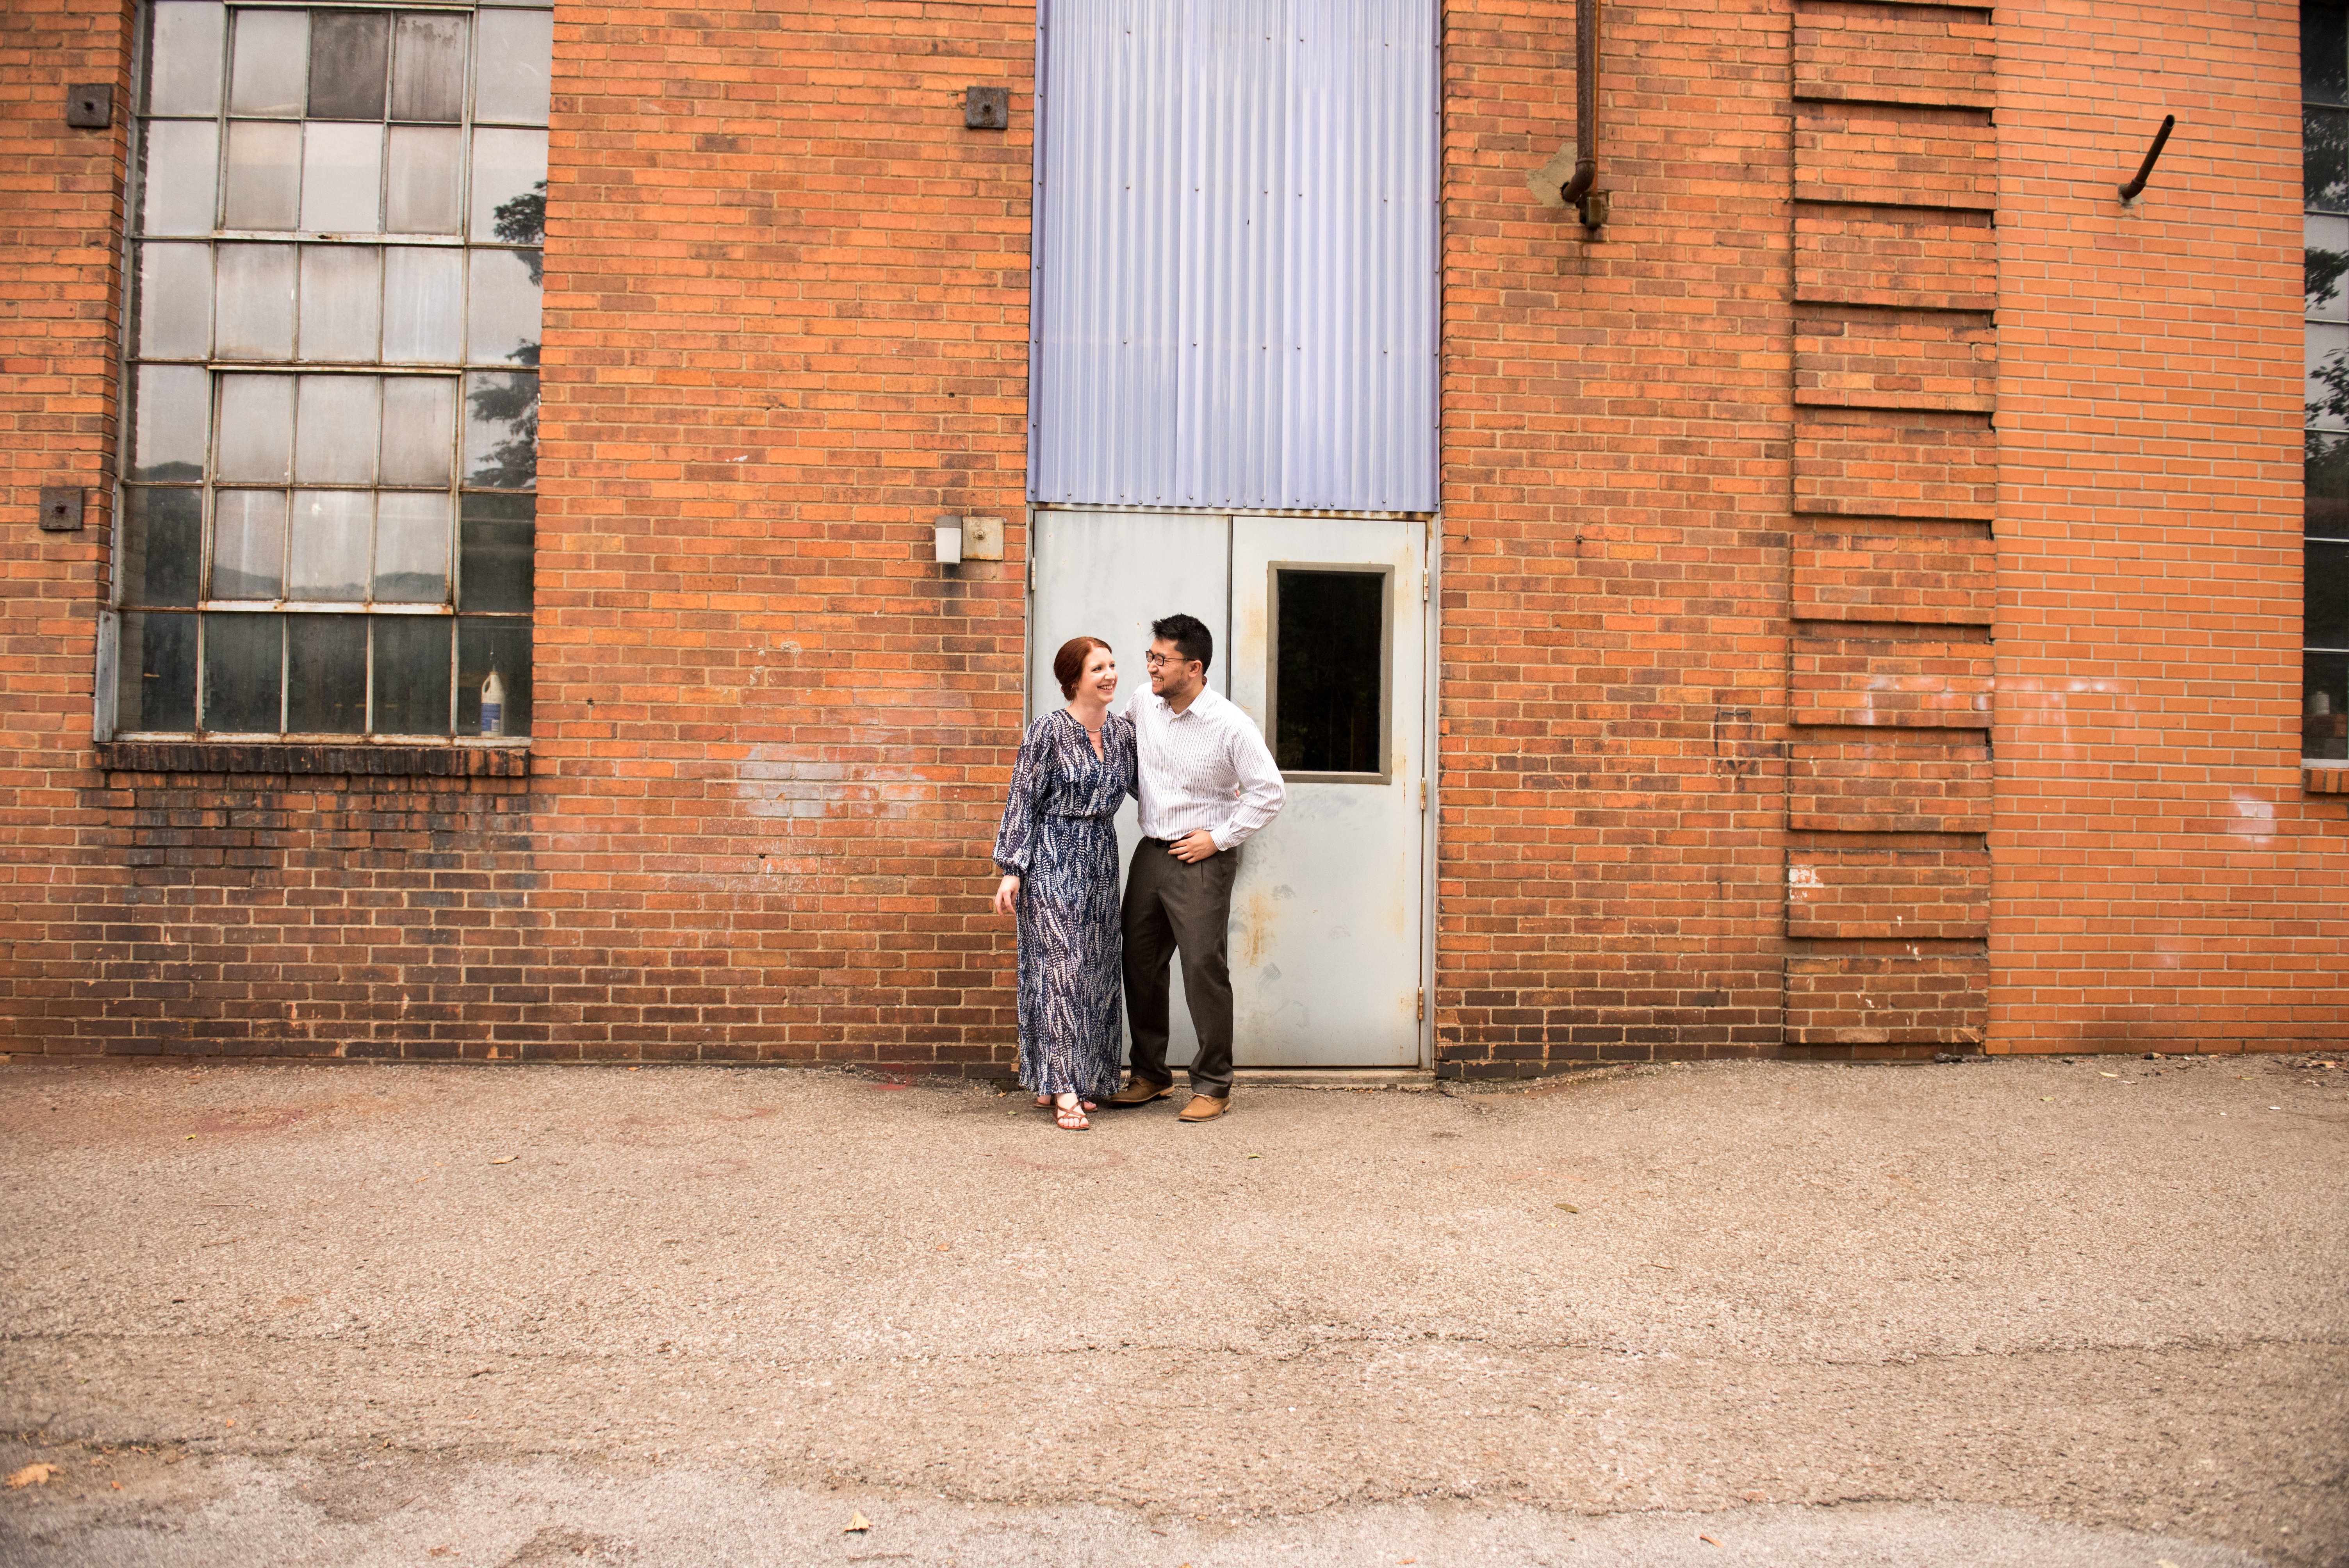
photograph, wall, urban area, photography, standing, brick, window, house, wood, building, brickwork, facade, street, door, alley, girl